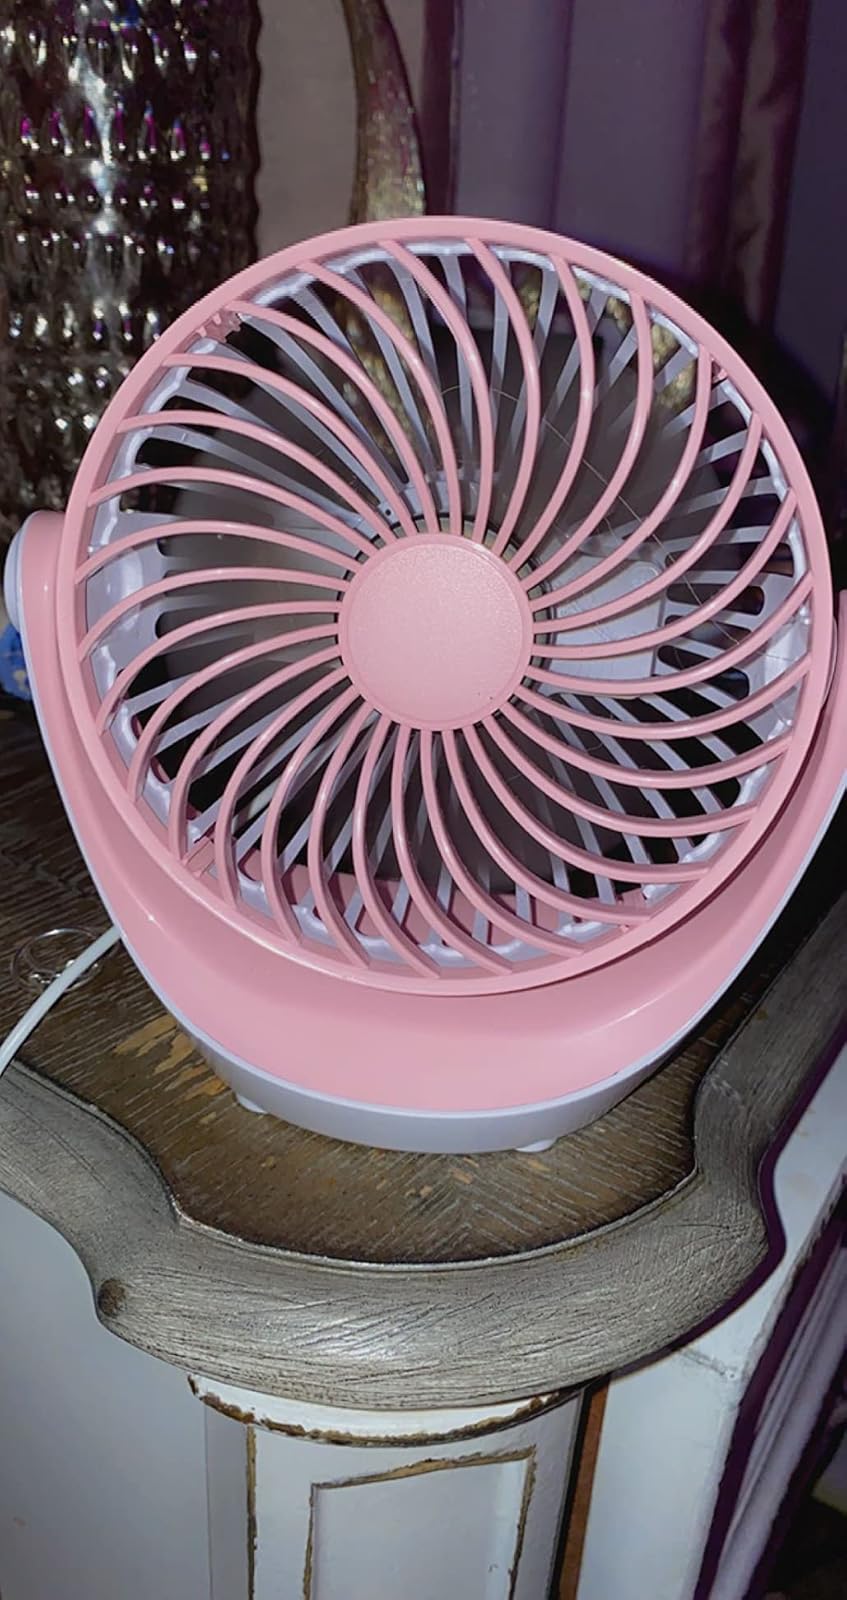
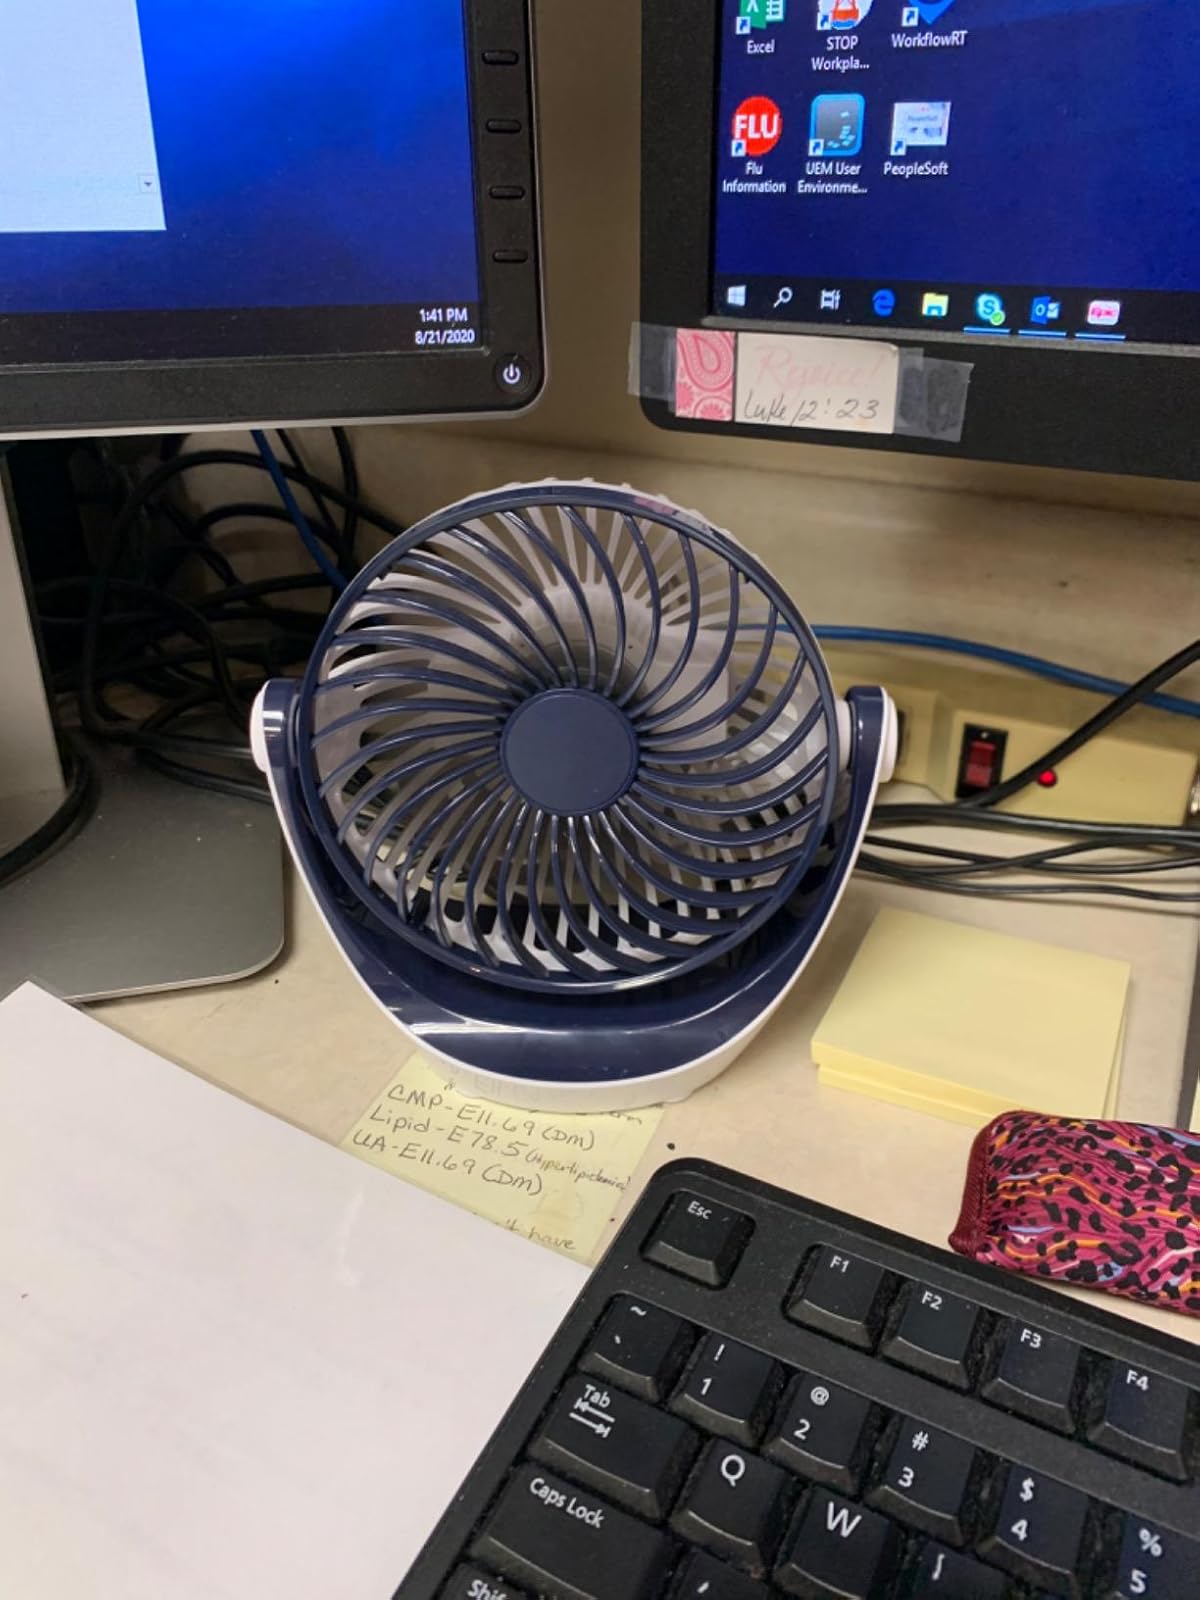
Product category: fan
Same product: no